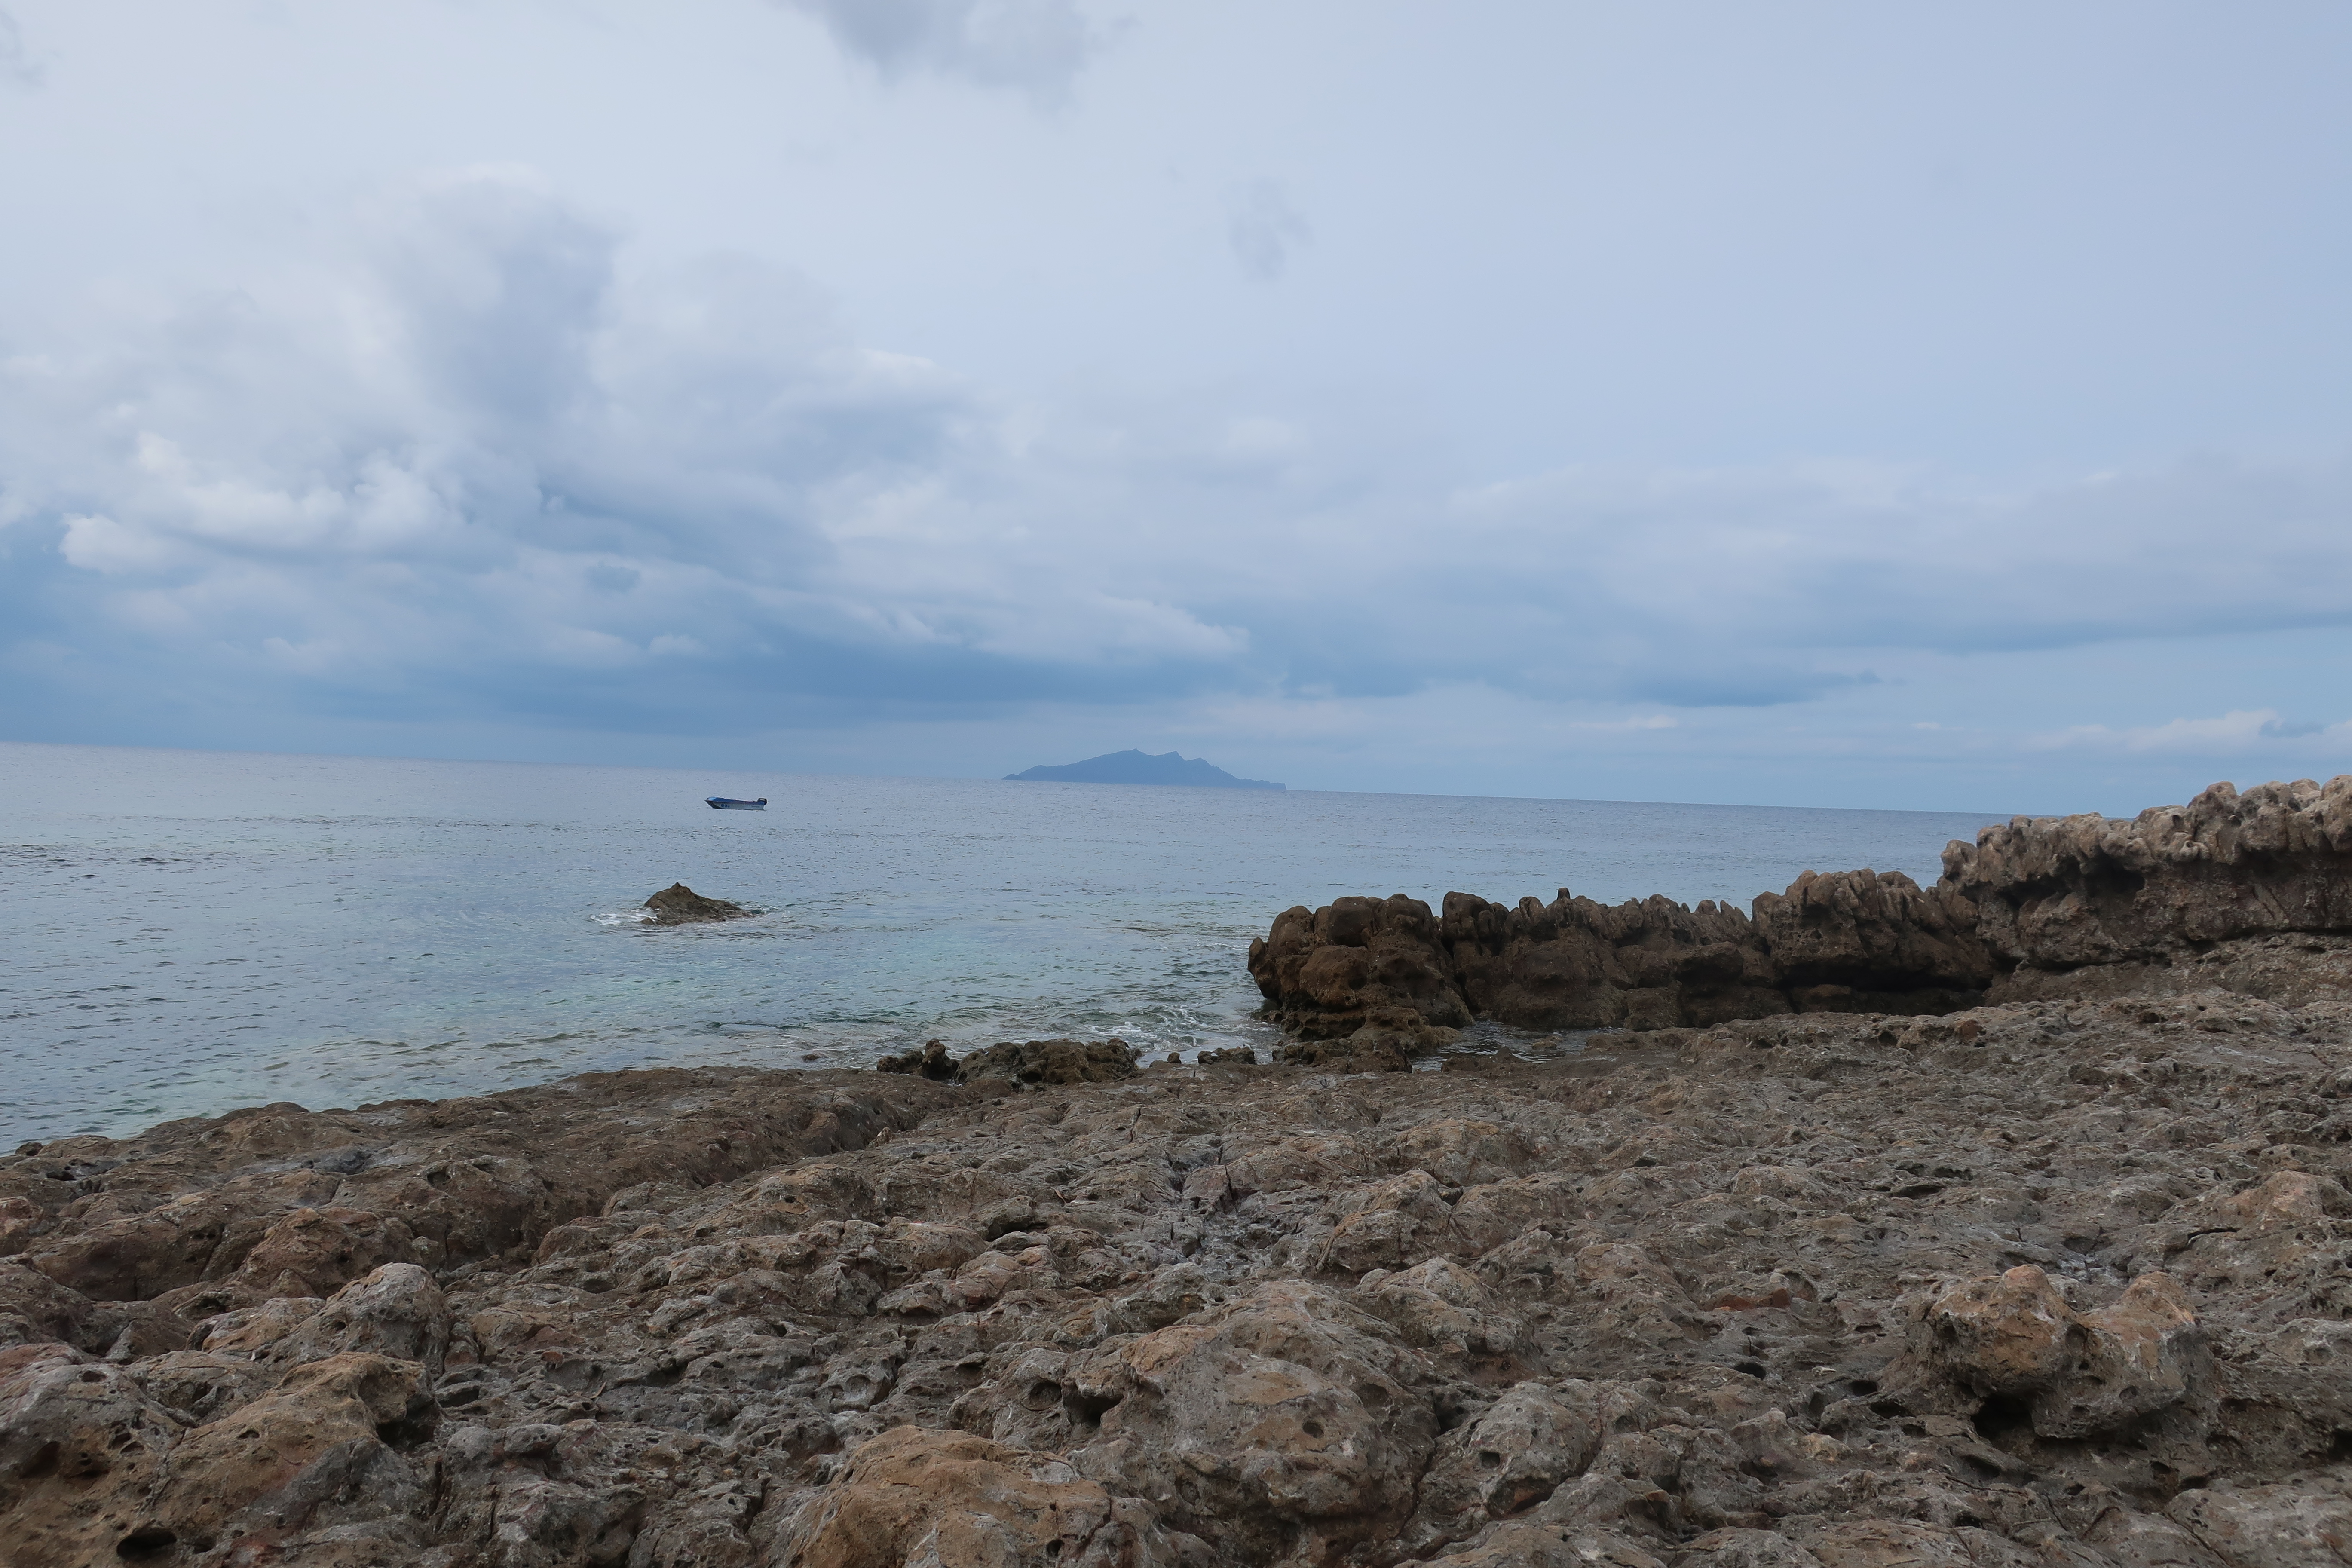
land, sea landscape, sea, coast, sand, rock, ocean, horizon, cloud, sky, sunrise, sunset, sunlight, morning, shore, wave, dawn, cliff, dusk, evening, cove, reflection, bay, terrain, body of water, cape, beach, coastal and oceanic landforms, vacation, tree, calm, landscape, geology, sound, headland, bank, promontory, bight, formation, island, mountain, tourism, tropics